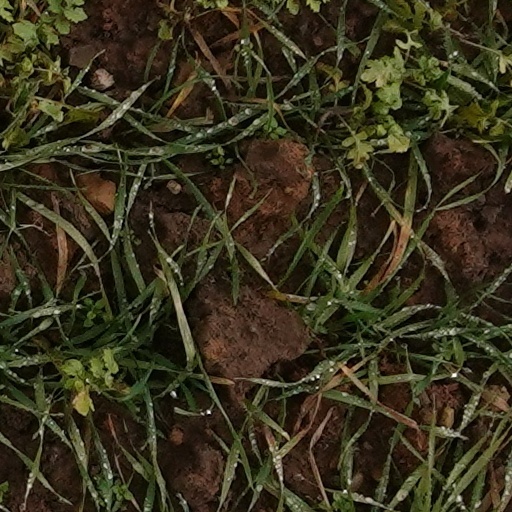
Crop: wheat